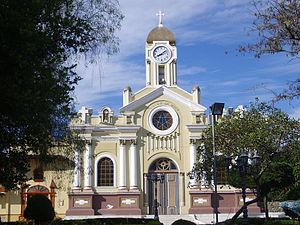
Vilcabamba, surnommée la vallée des centenaires, est une localité de la province de Loja en Équateur. Elle est située dans l'extrême sud du pays, à 45 km au sud de Loja.